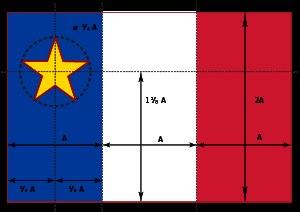
Le drapeau de l'Acadie, aussi appelé le drapeau acadien ou parfois le tricolore étoilé, est le drapeau national de l'Acadie. Il est composé de trois bandes verticales : bleue à gauche, blanche au centre et rouge à droite ; une étoile jaune est située en haut de la bande bleue. Il a été adopté lors de la Deuxième convention nationale acadienne, le 15 août 1884 à Miscouche, à l'Île-du-Prince-Édouard et utilisé pour la première fois le lendemain. Cela en fait le plus vieil emblème d'un peuple francophone nord-américain.